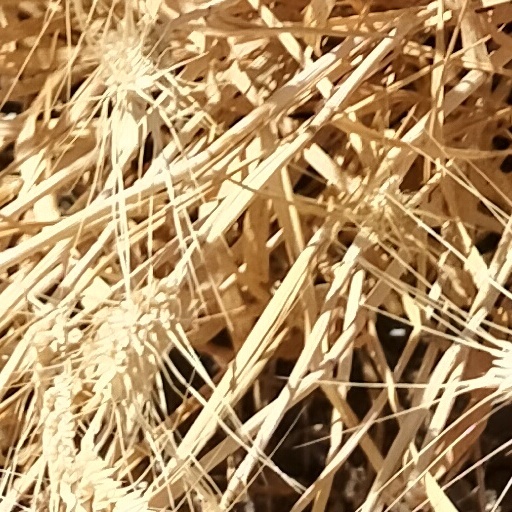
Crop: wheat